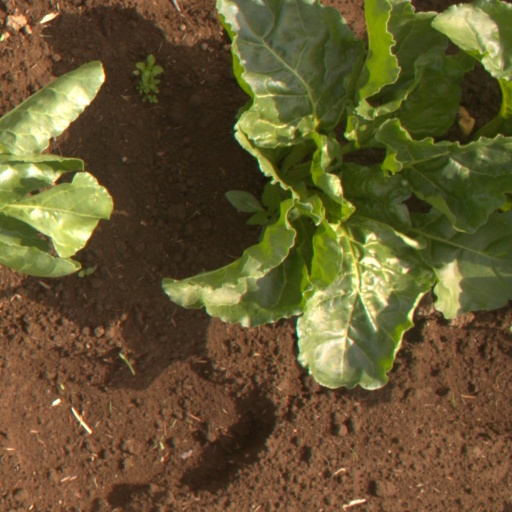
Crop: sugar beet